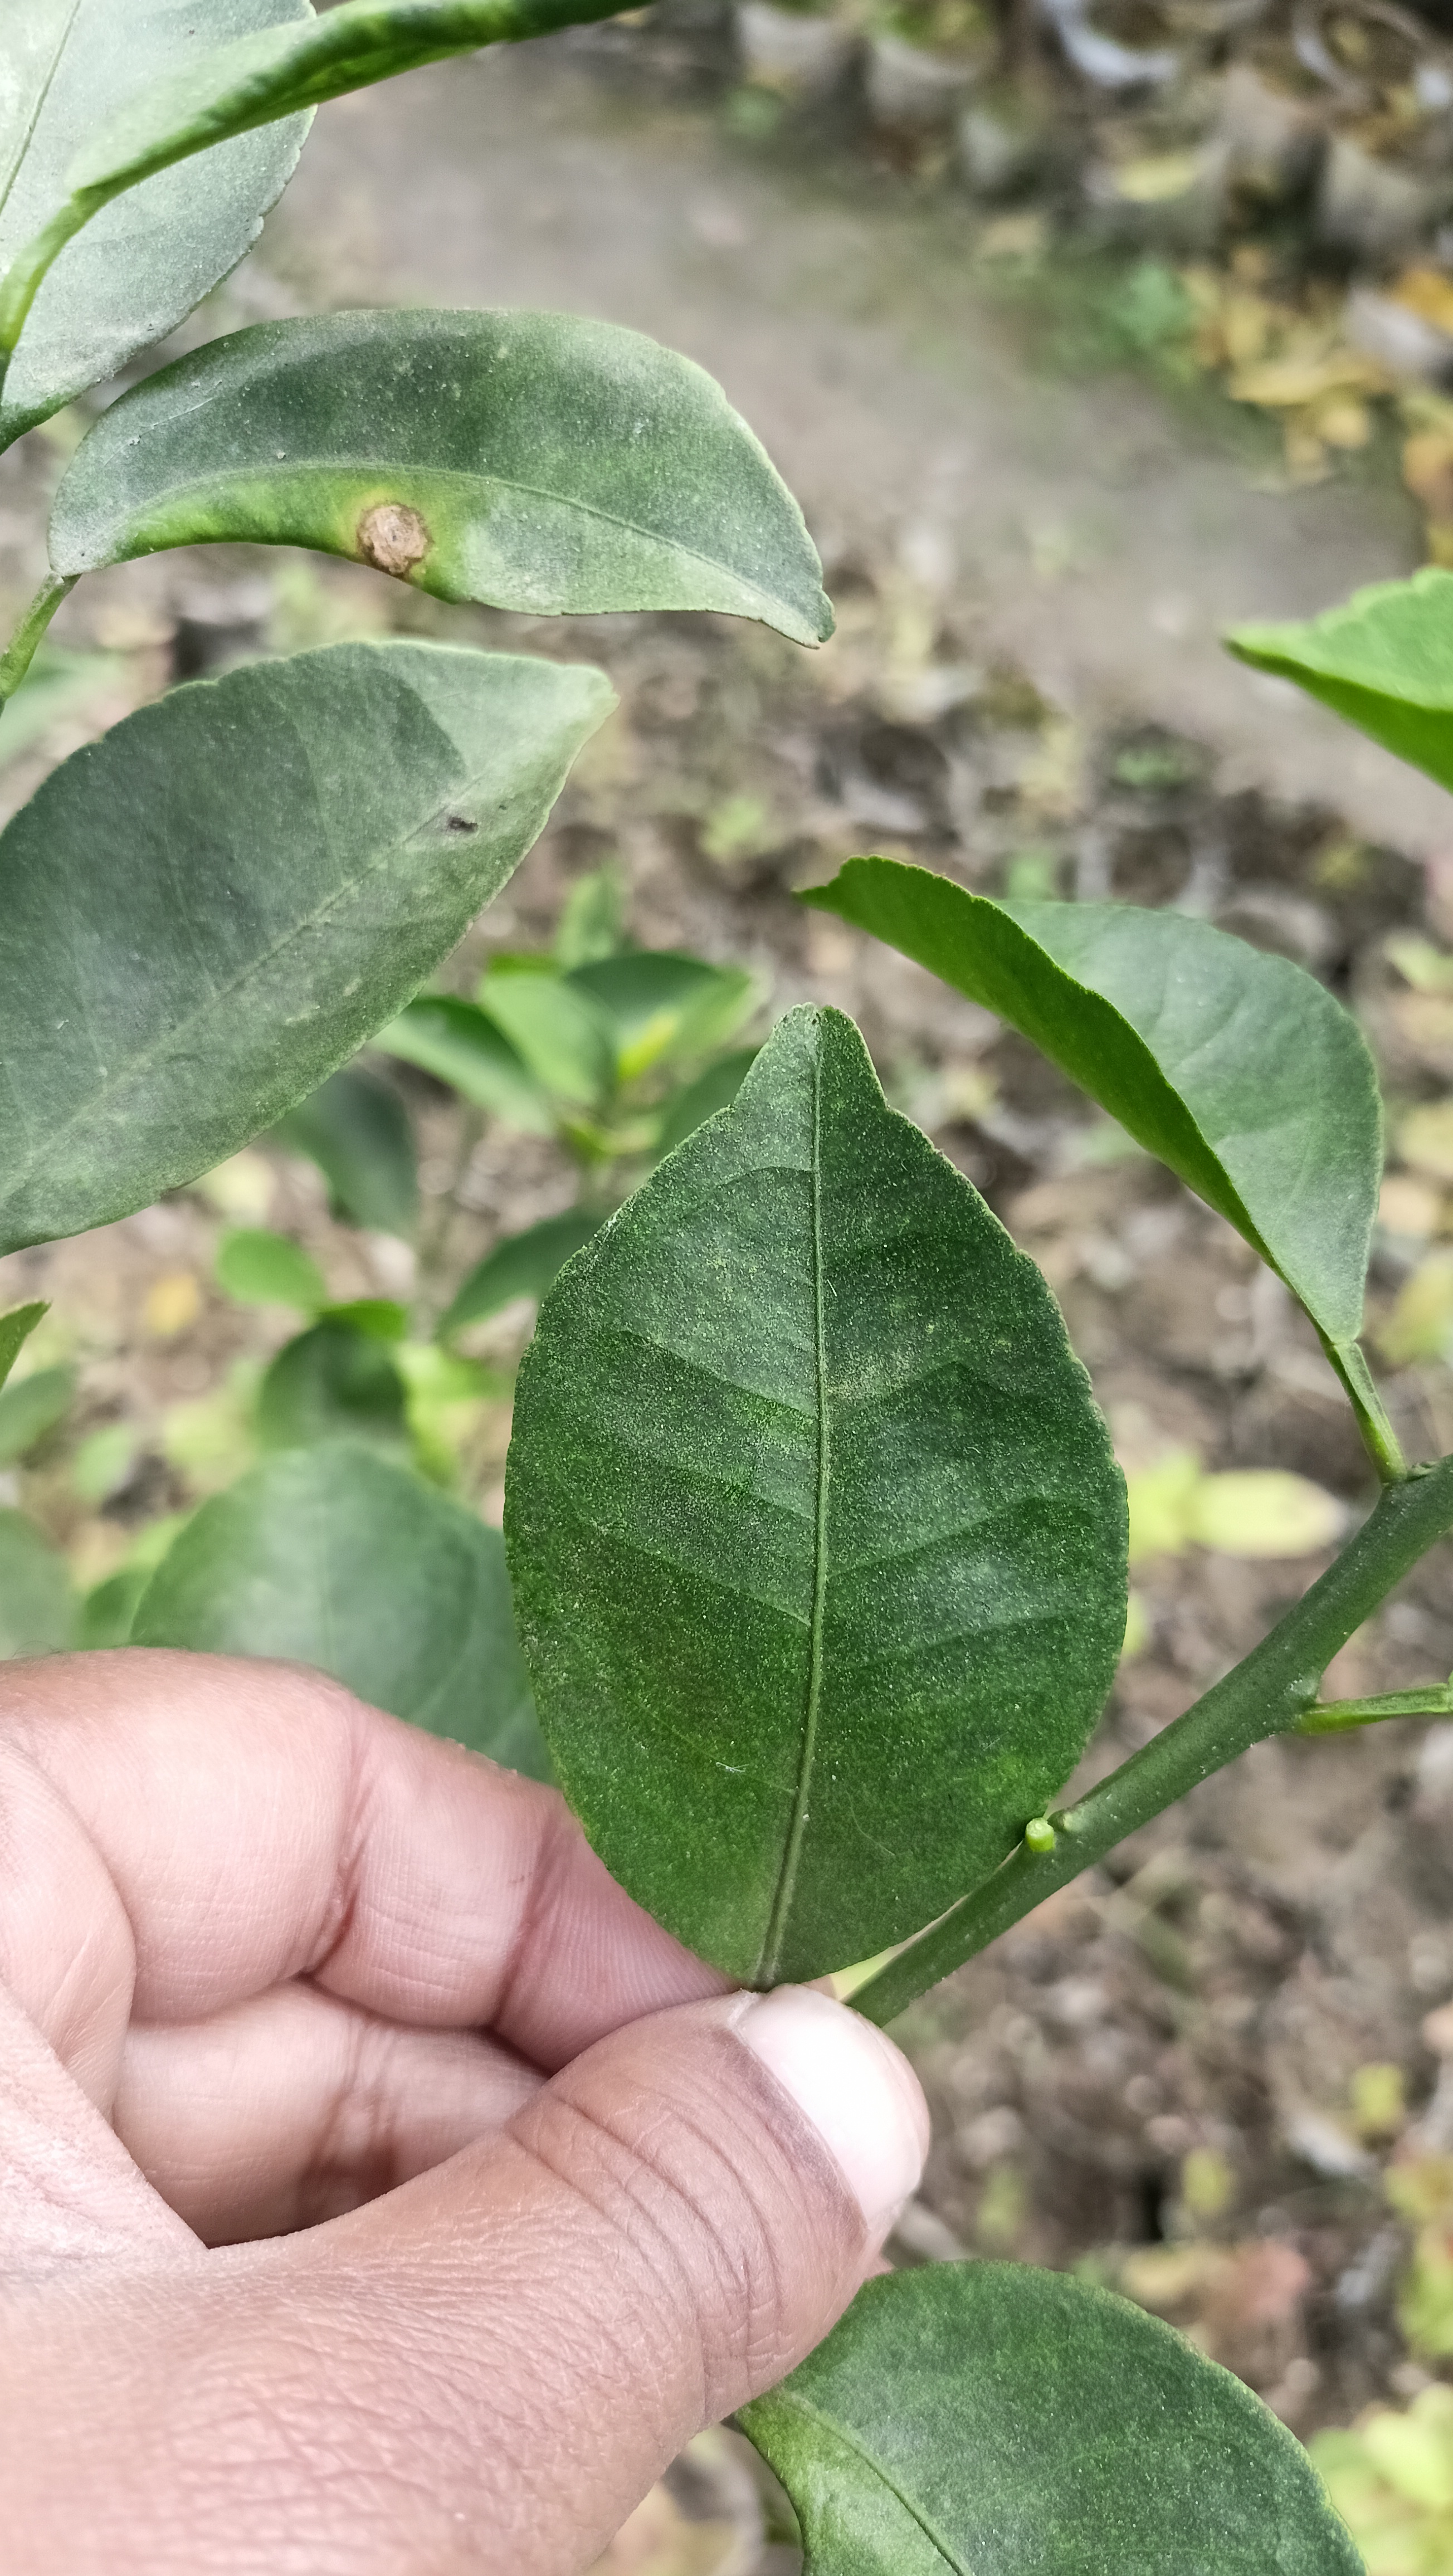
Mandarin leaf variety: China Mishti